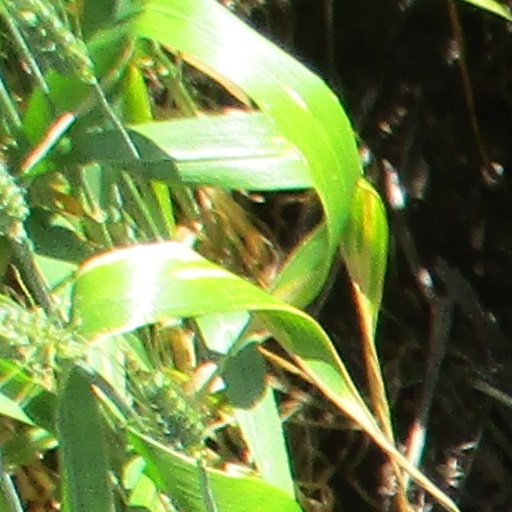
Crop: wheat